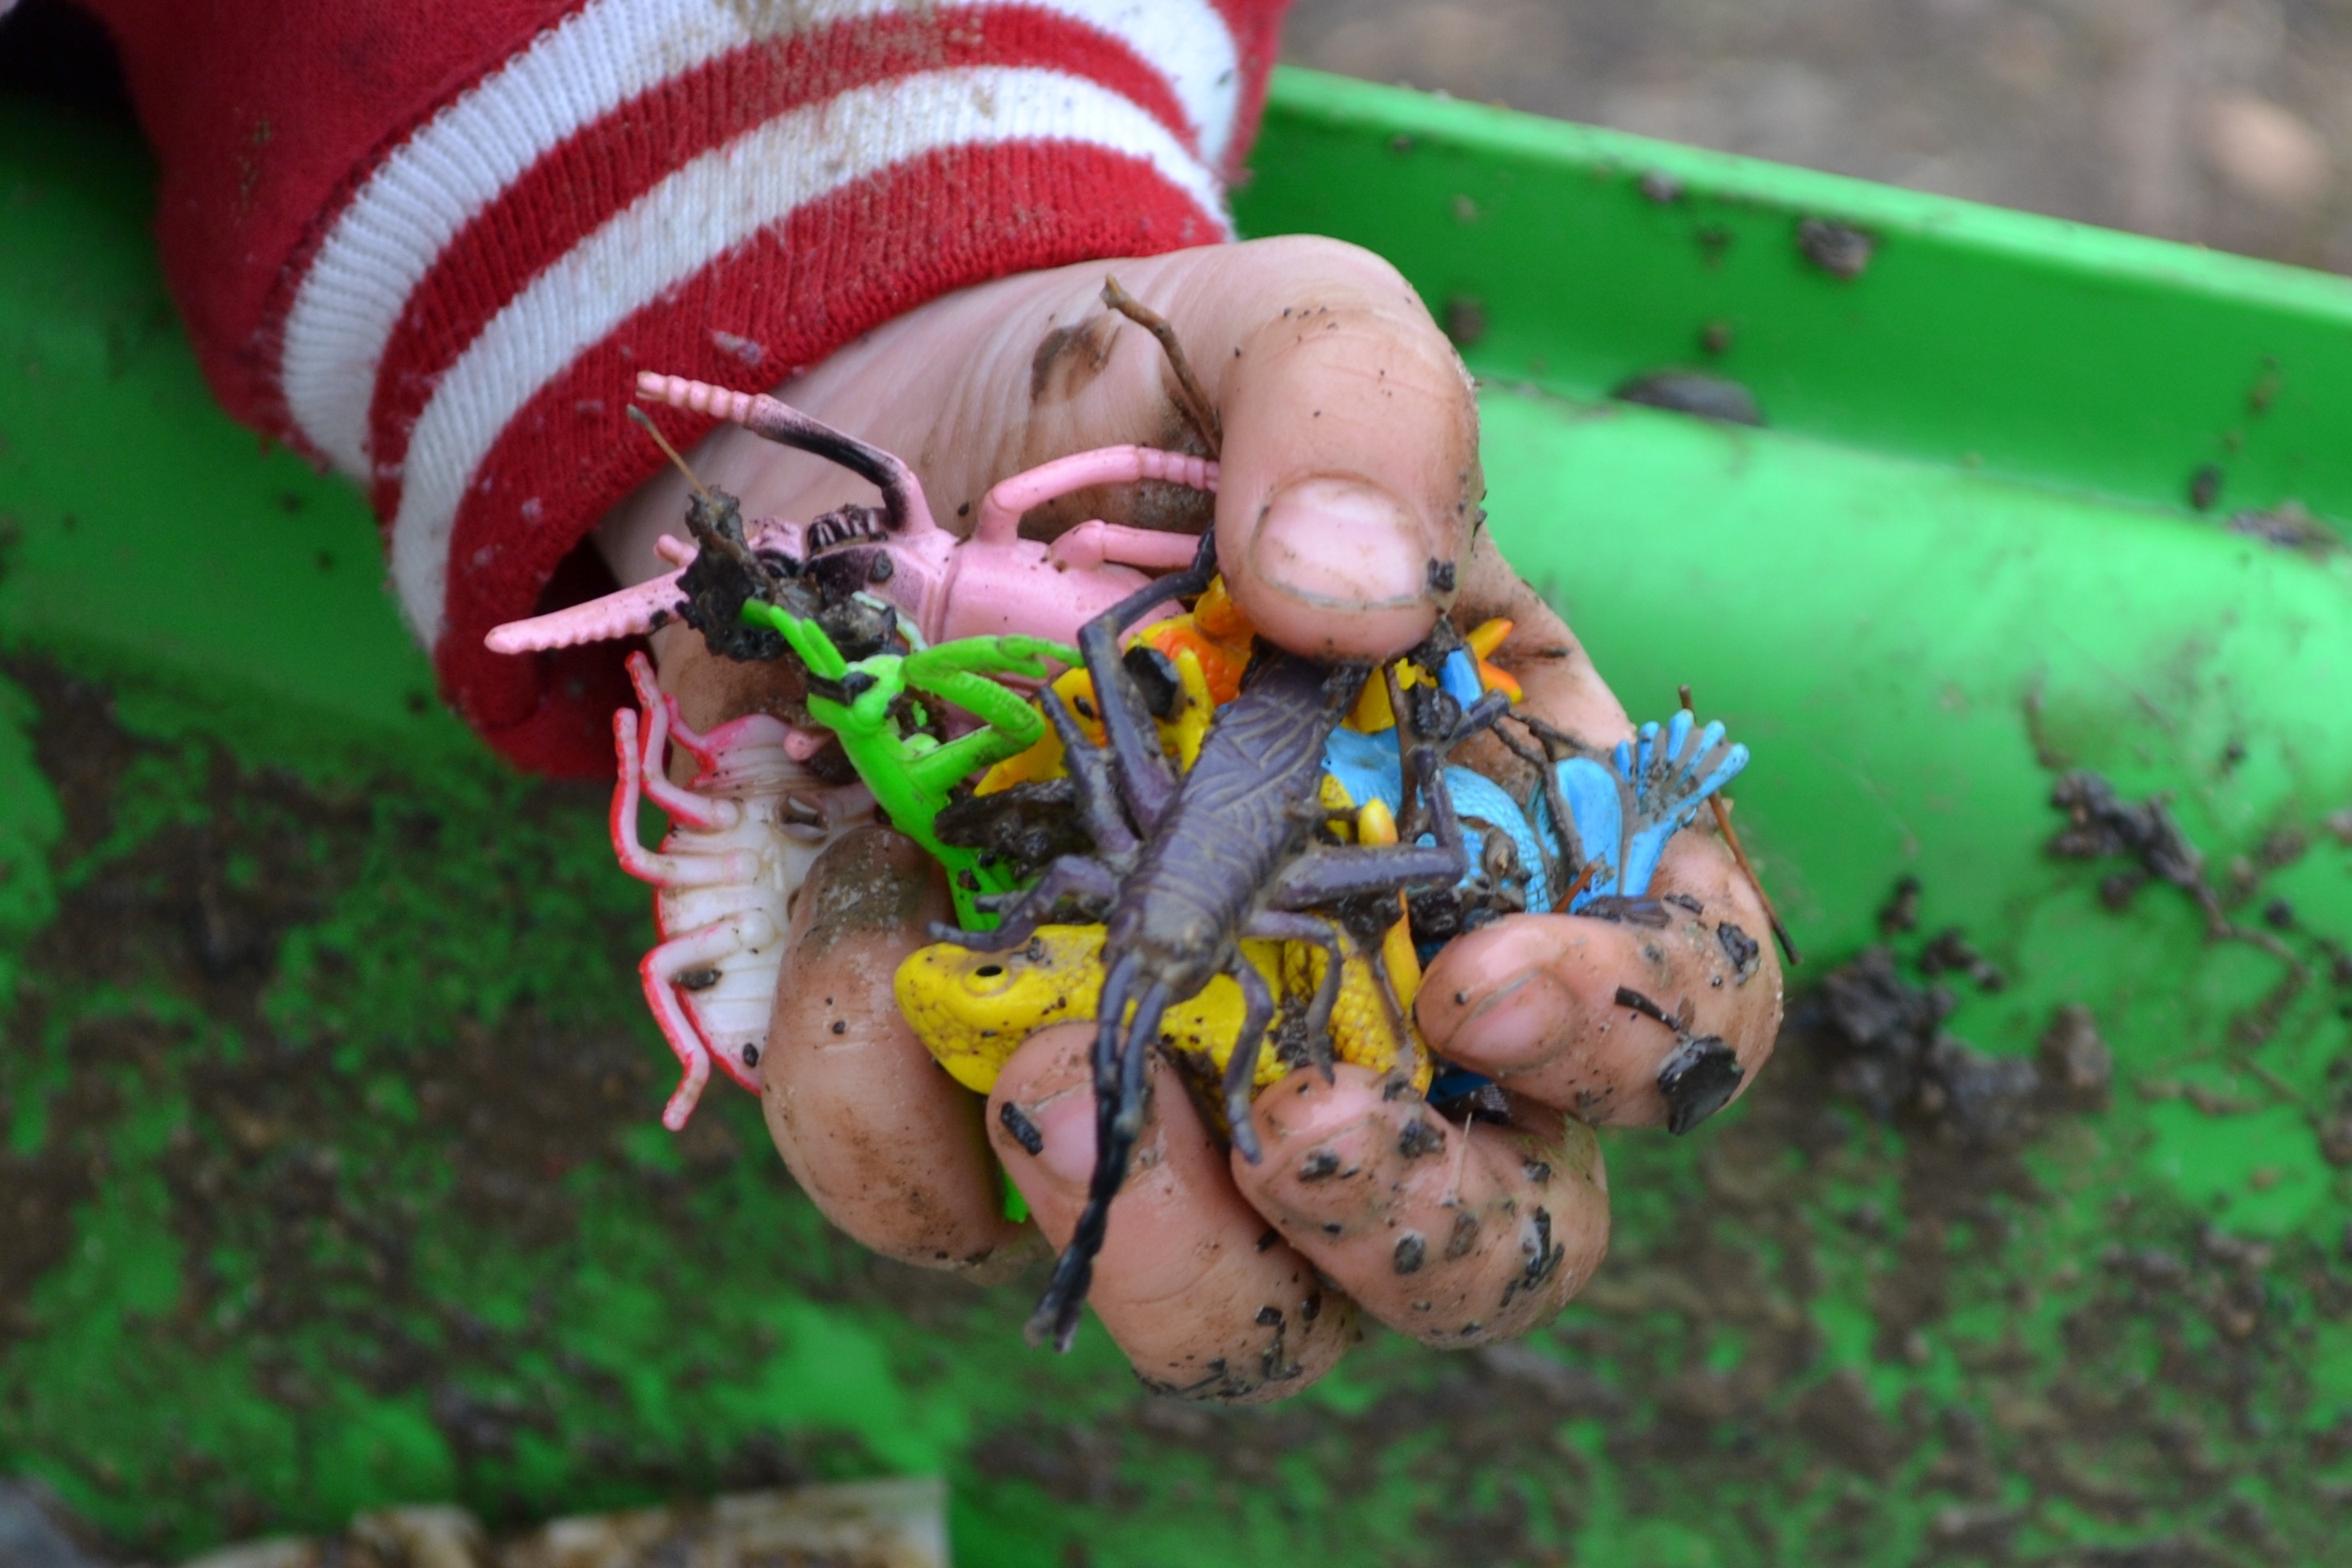
hand, kid, green, dirt, child, playing, children, toys